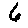
Label: 6